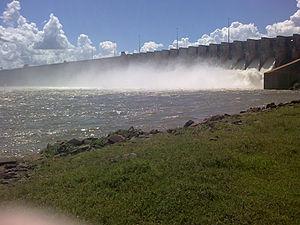
Ilha Solteira est une municipalité brésilienne de l'État de São Paulo et la Microrégion d'Andradina.
L'hydroélectricité au Brésil se situe en 2019 au 3ᵉ rang mondial quant à la production avec 9,0 % de la production mondiale, derrière la Chine et le Canada, et au 2ᵉ rang quant à la puissance installée avec 8,3 % du total mondial, derrière la Chine et devant les États-Unis. Elle fournissait 63 % de la production d'électricité du pays en 2017 ; cette part dépassait 80 % à la fin des années 1990, mais a été fortement réduite par des sécheresses depuis le début des années 2000.